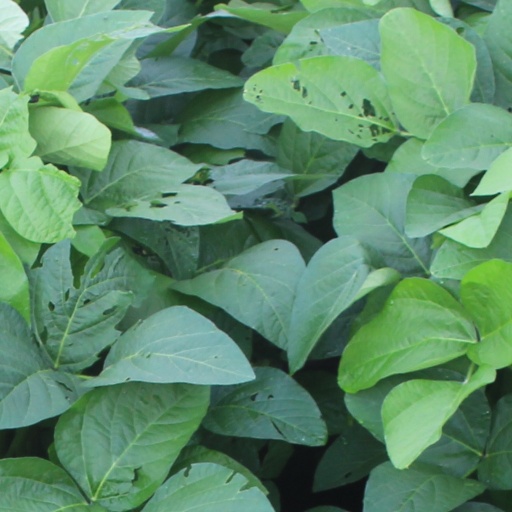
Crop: soybean